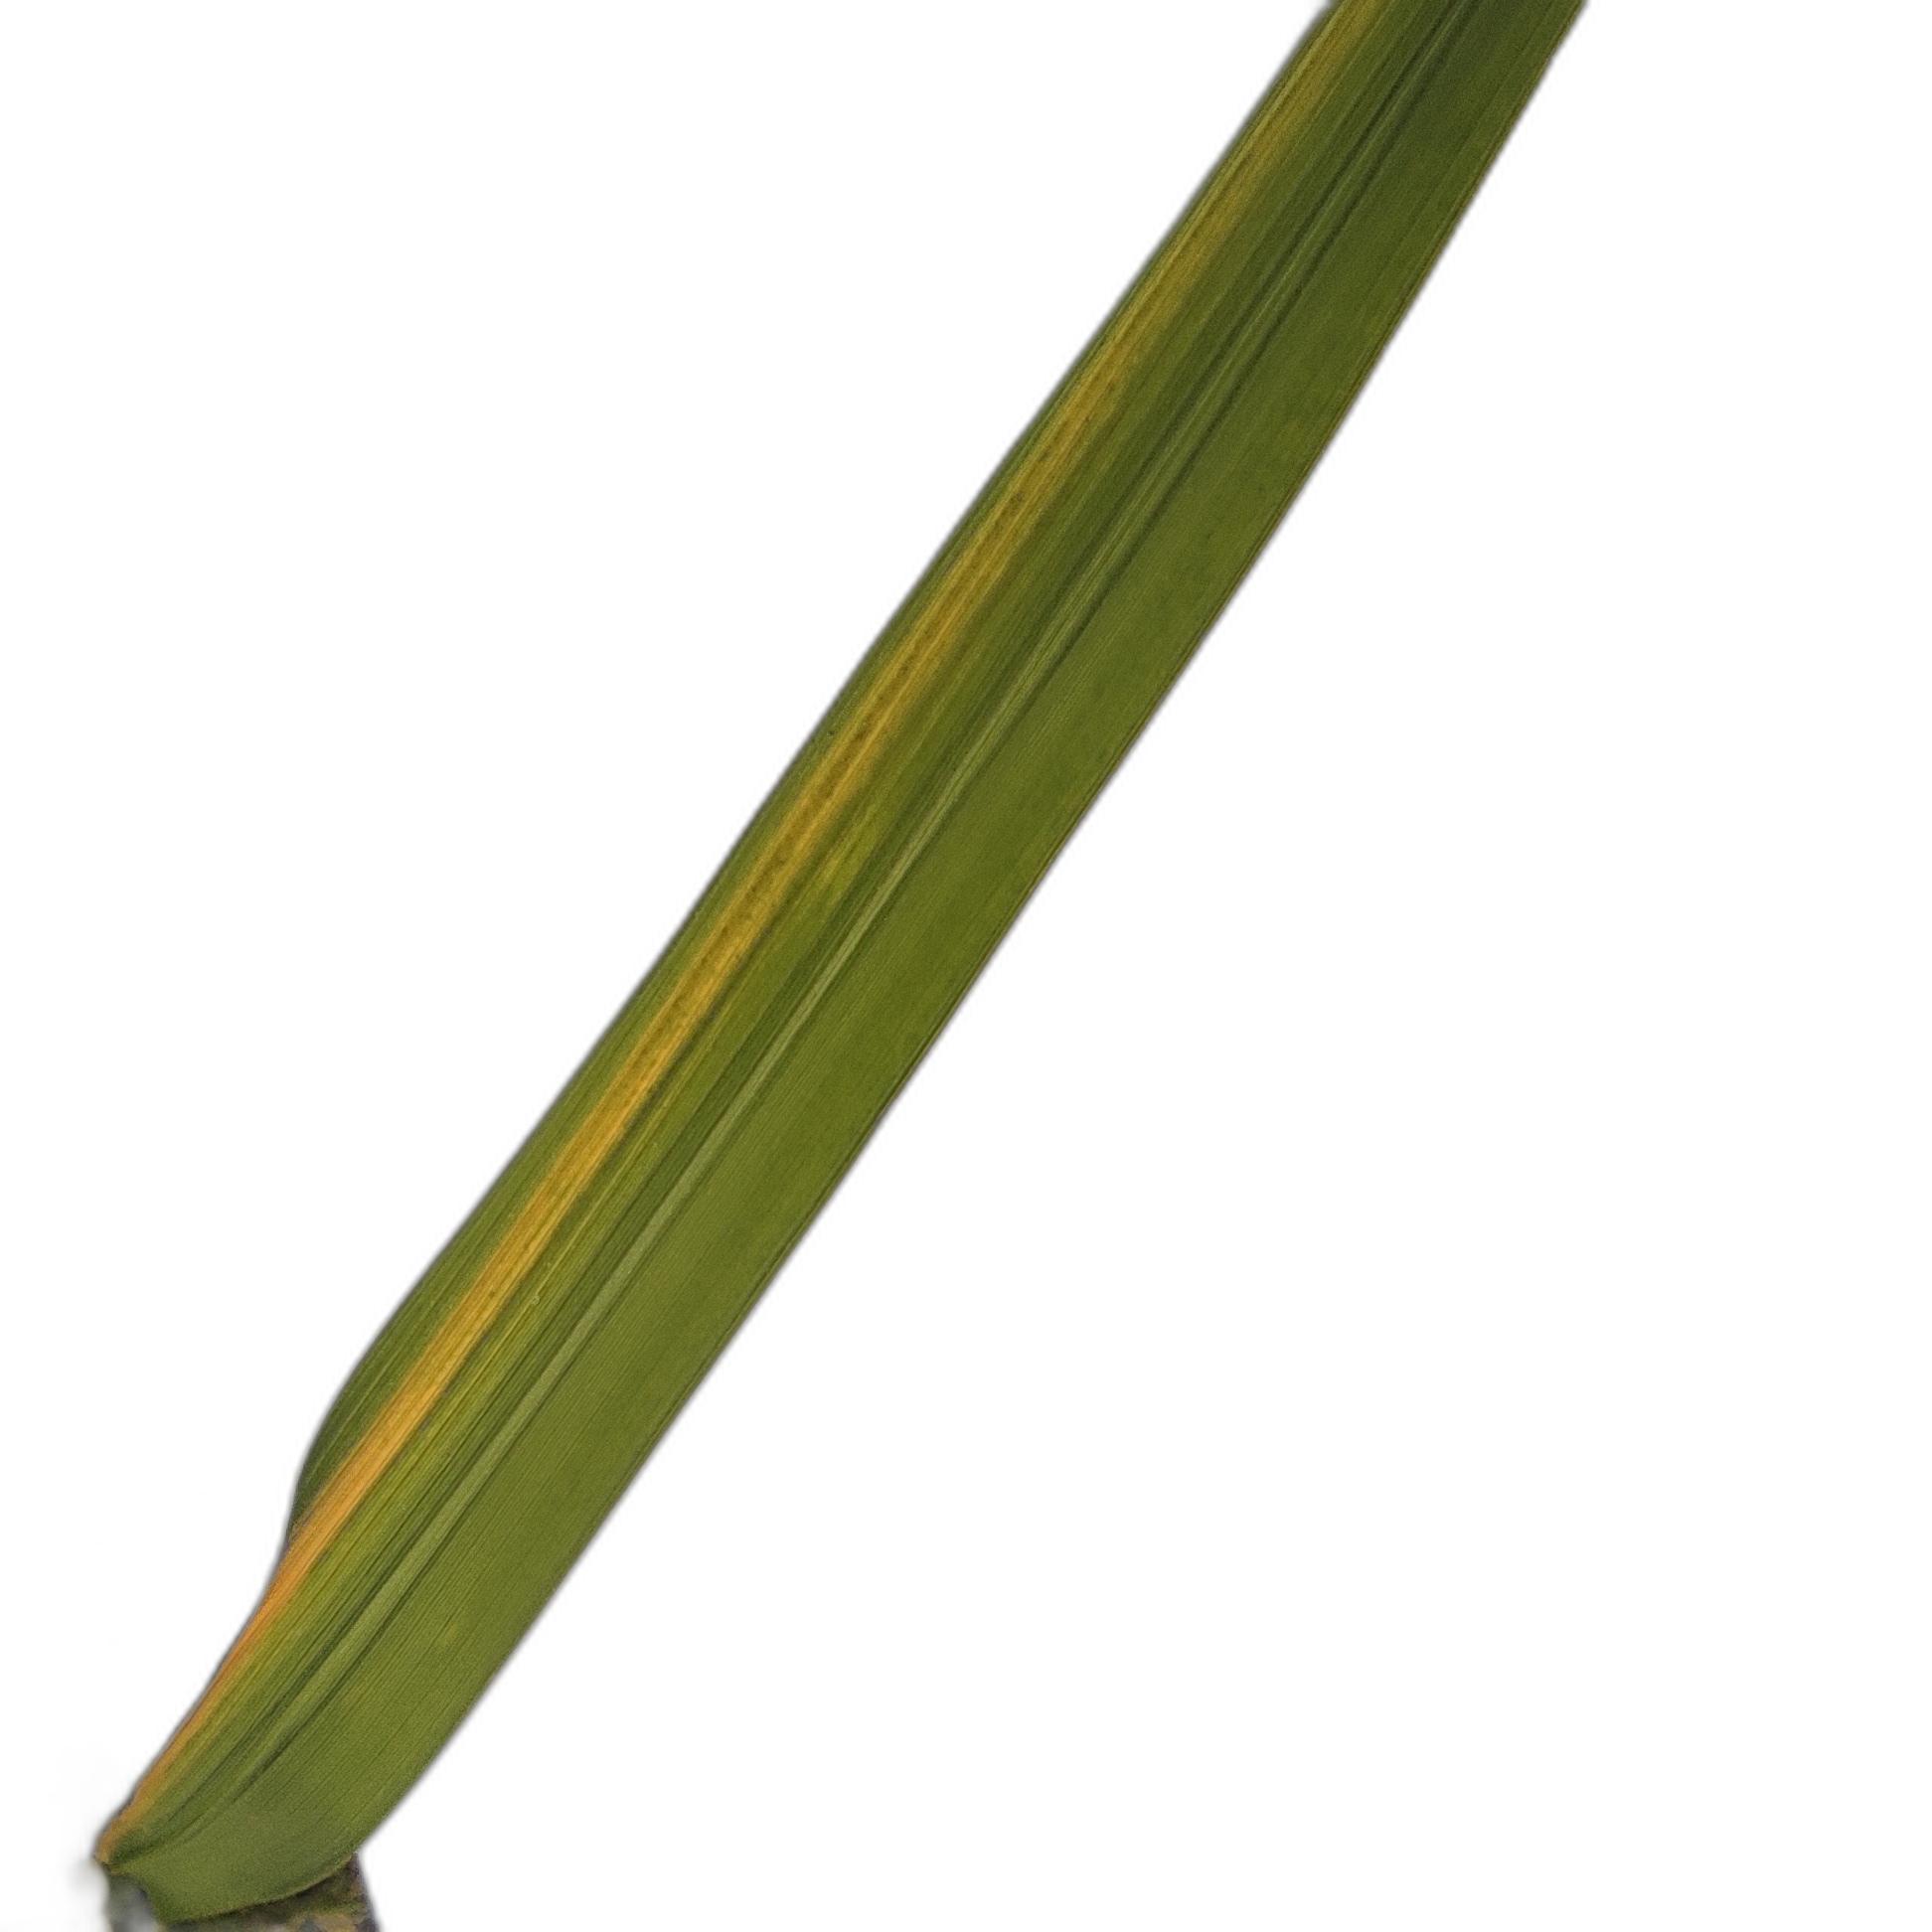
Label: Rice Tungro